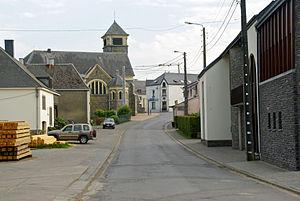
Vaux-sur-Sûre, Belgique: Panorama depuis la rue de la Scierie